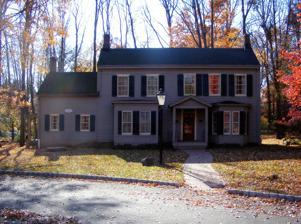
Building: Deacon Andrew Hetfield House
Country: United States of America
Year built: 1763
Historic house in New Jersey, United States United States historic place Deacon Andrew Hetfield House U.S. National Register of Historic Places New Jersey Register of Historic Places Show map of Union County, New Jersey Show map of New Jersey Show map of the United States Location Constitution Plaza, Mountainside, New Jersey Coordinates 40°40′19″N 74°21′29″W / 40.67194°N 74.35806°W / 40.67194; -74.35806 NRHP reference No. 89001004 NJRHP No. 4433 Significant dates Added to NRHP July 27, 1989 Designated NJRHP June 8, 1989 Deacon Andrew Hetfield House , also known as the Hetfield House or the Dutch Oven House , is a historical house in Mountainside , Union County , New Jersey , United States. It was built around 1763 by Deacon Andrew Hetfield, who was a Presbyterian deacon in Westfield . The Hetfield House was nicknamed "the Dutch Oven House" during its stint as an antique store during the 1930s-1980s. The house has been moved twice: once to shift it 50 feet back when they were widening the nearby highway, and a second relocation in 1985 to save it from bulldozing. Reportedly, the house suffered minimal structural damage from the second move (one windowpane was lost). The Hetfield House has been expanded over the years; as of 1830, the simple colonial farmhouse had been transformed “into a center-hall Georgian residence” (New Jersey Historical Commission, p. 24). References Footnotes